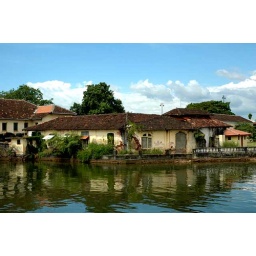
An old house near Mandovi river